Saks Fifth Avenue flagship store

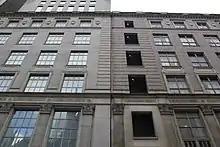
Facade details of 623 Fifth (left) and original store (right) along 50th Street

The first seven floors of the building, constructed in 1990, feature an exterior mirroring the 1924 Saks building. The bank had favored a modern facade, though the city's Landmarks Preservation Commission desired an extension of the 1924 facade. Both Saks and the offices share street frontage on its 49th and 50th Street facades. The 50th Street facade is a near-identical replication, with only subtle changes in form and detail, and with hand-carved ornamentation. Saks gained two new display windows and an entranceway replicating the original single 50th Street entrance, while Swiss Bank Corporation gained a two-bay-wide and three-story-tall grand entrance. The 49th Street facade at ground-level is more modern, though with a Saks entrance and show windows replicating originals. The facade is pulled back from the street, giving this side a small paved forecourt. On either side of the new Saks entrance are its relocated loading dock and a secondary office tower entrance.